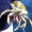
Label: cra